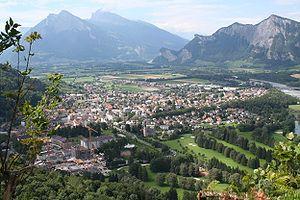
Bad Ragaz est une commune suisse du canton de Saint-Gall, située dans la circonscription électorale de Sarganserland.